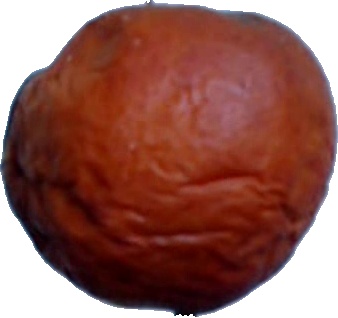
Label: apple_rotten_1